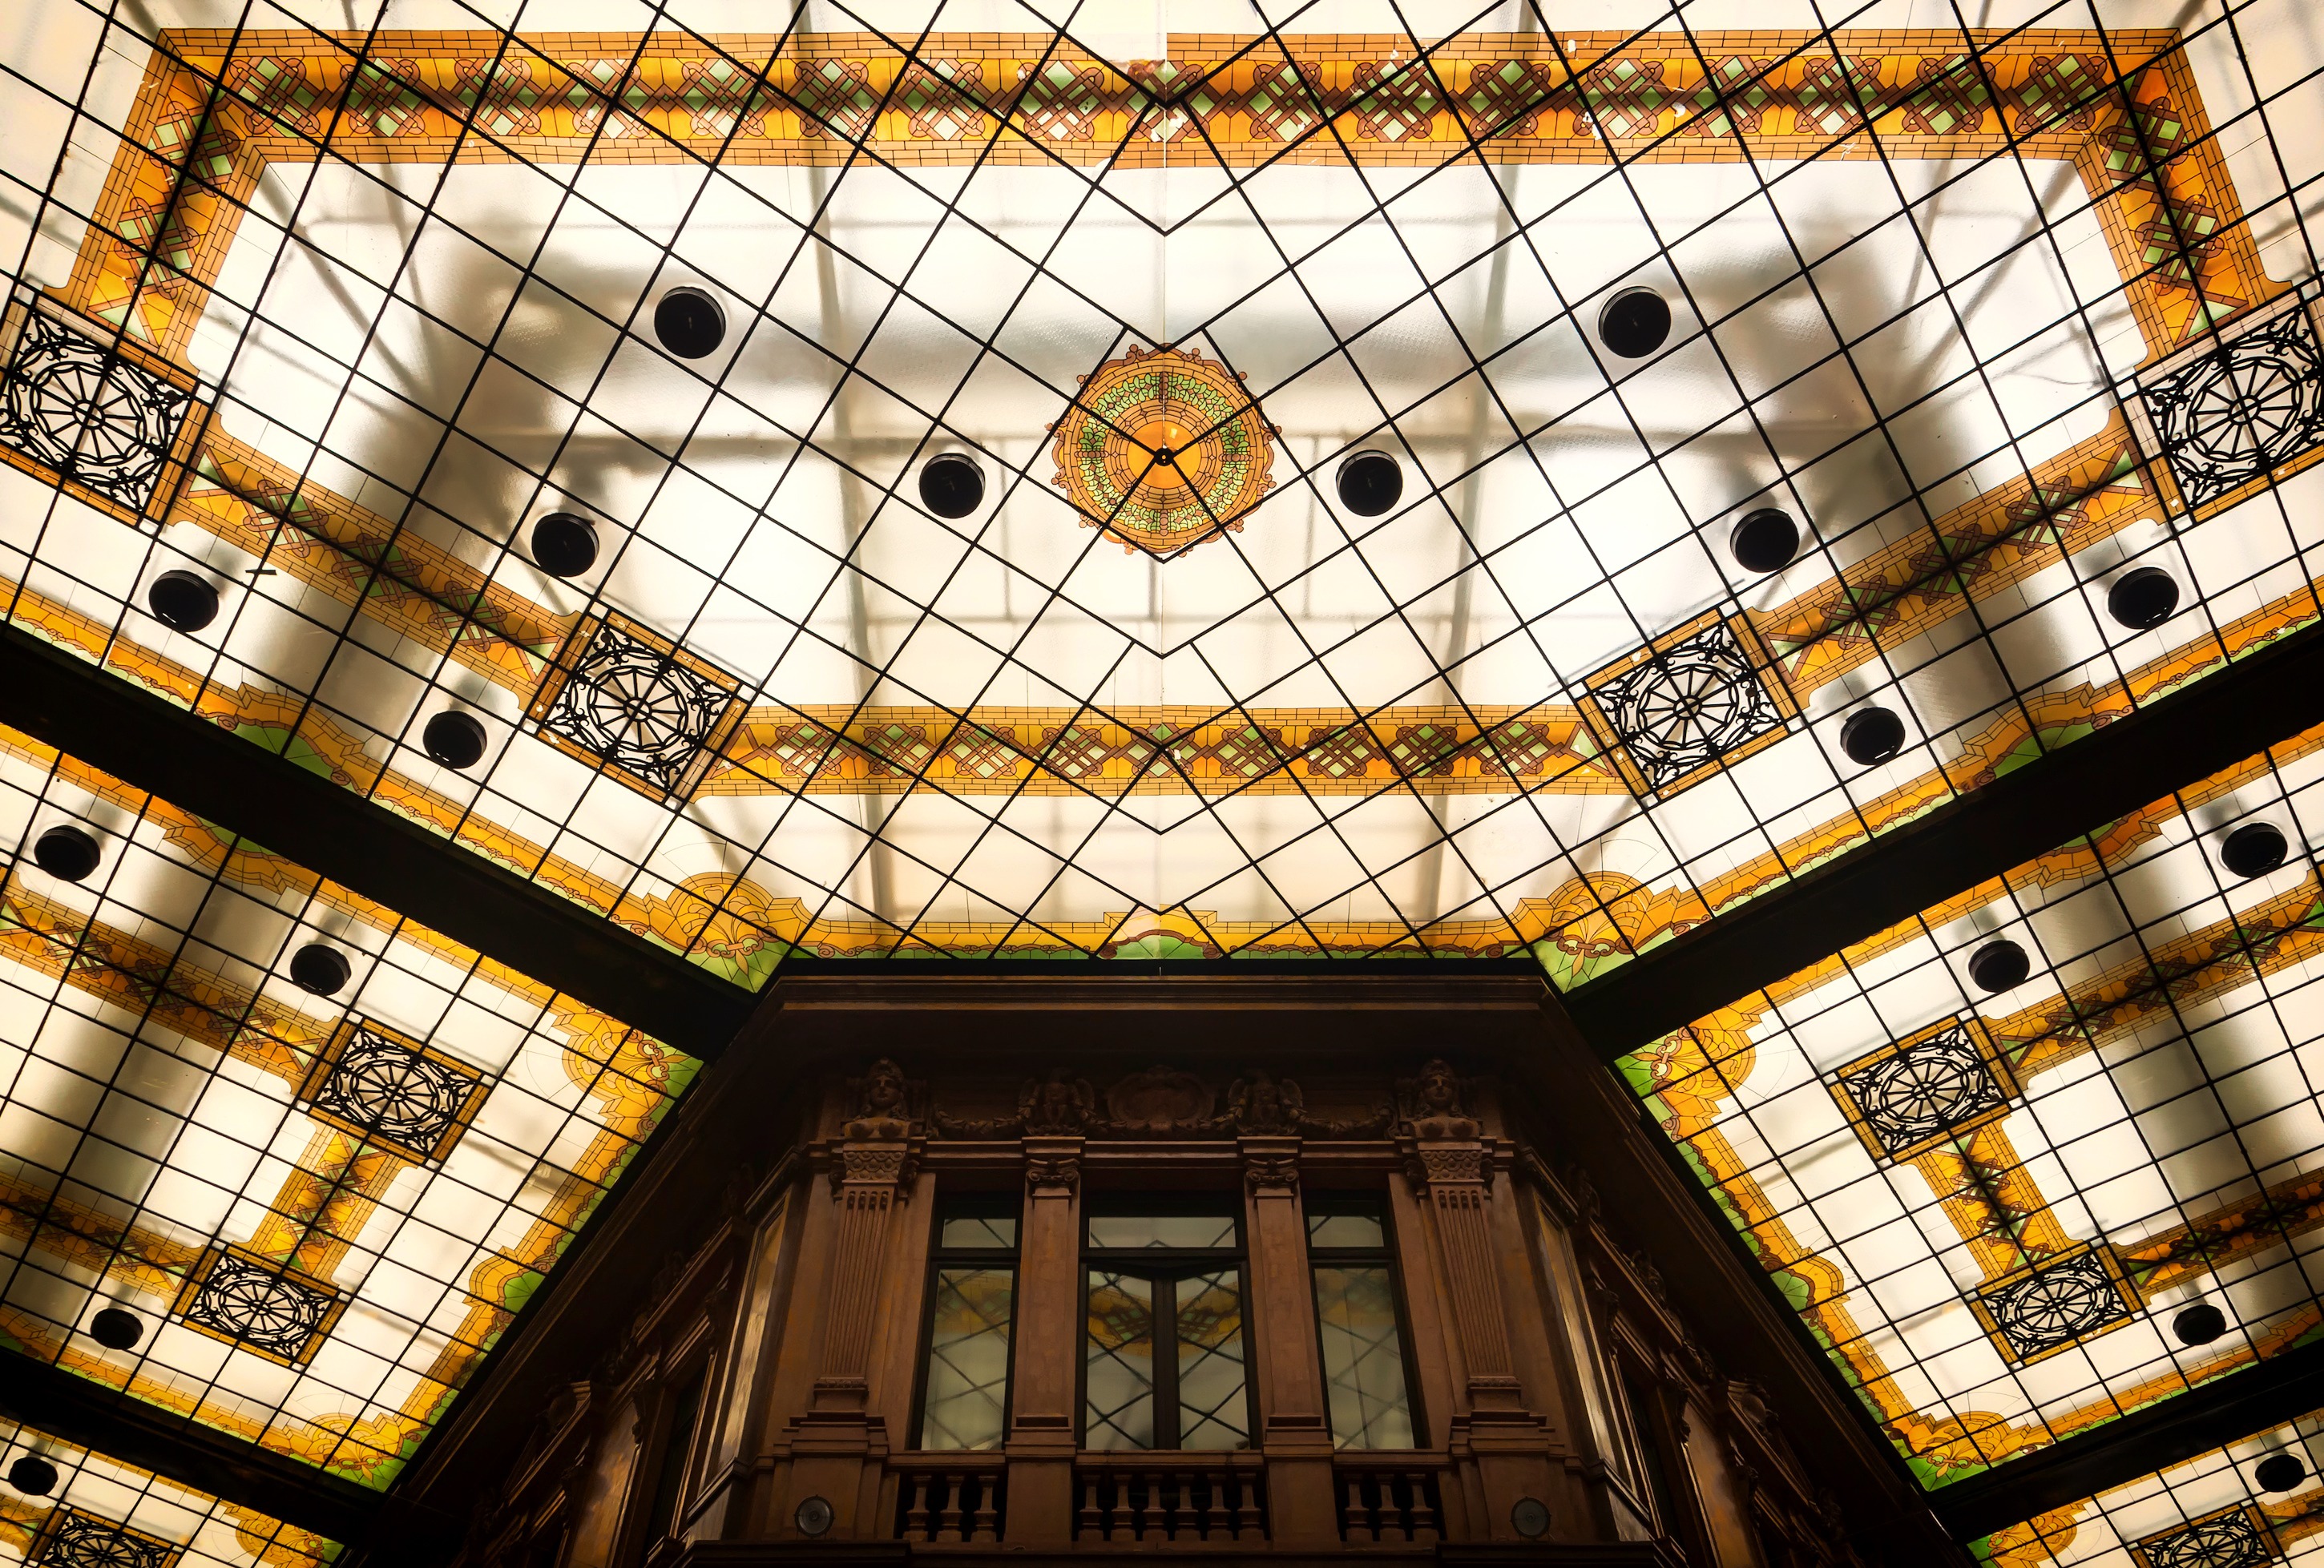
architecture, window, building, city, urban, ceiling, italy, facade, interior design, art, rome, design, decorative, symmetry, cities, urban area, alberto sordi gallery